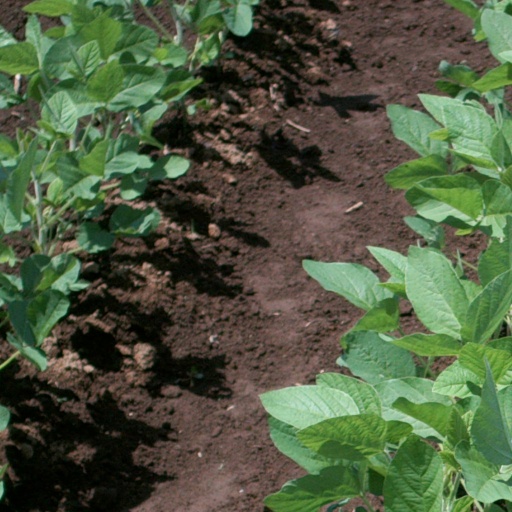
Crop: soybean